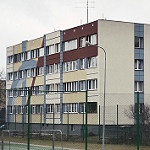
Scene: Outdoor